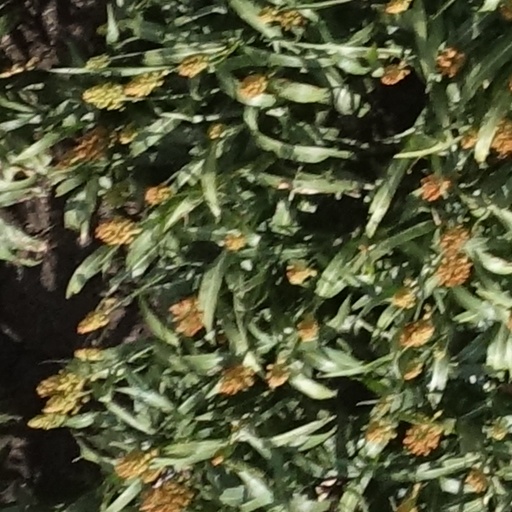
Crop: sorghum